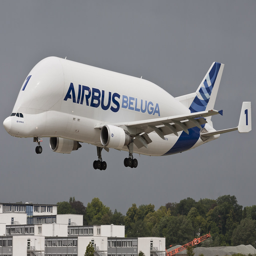
routes to the surge in newspaper